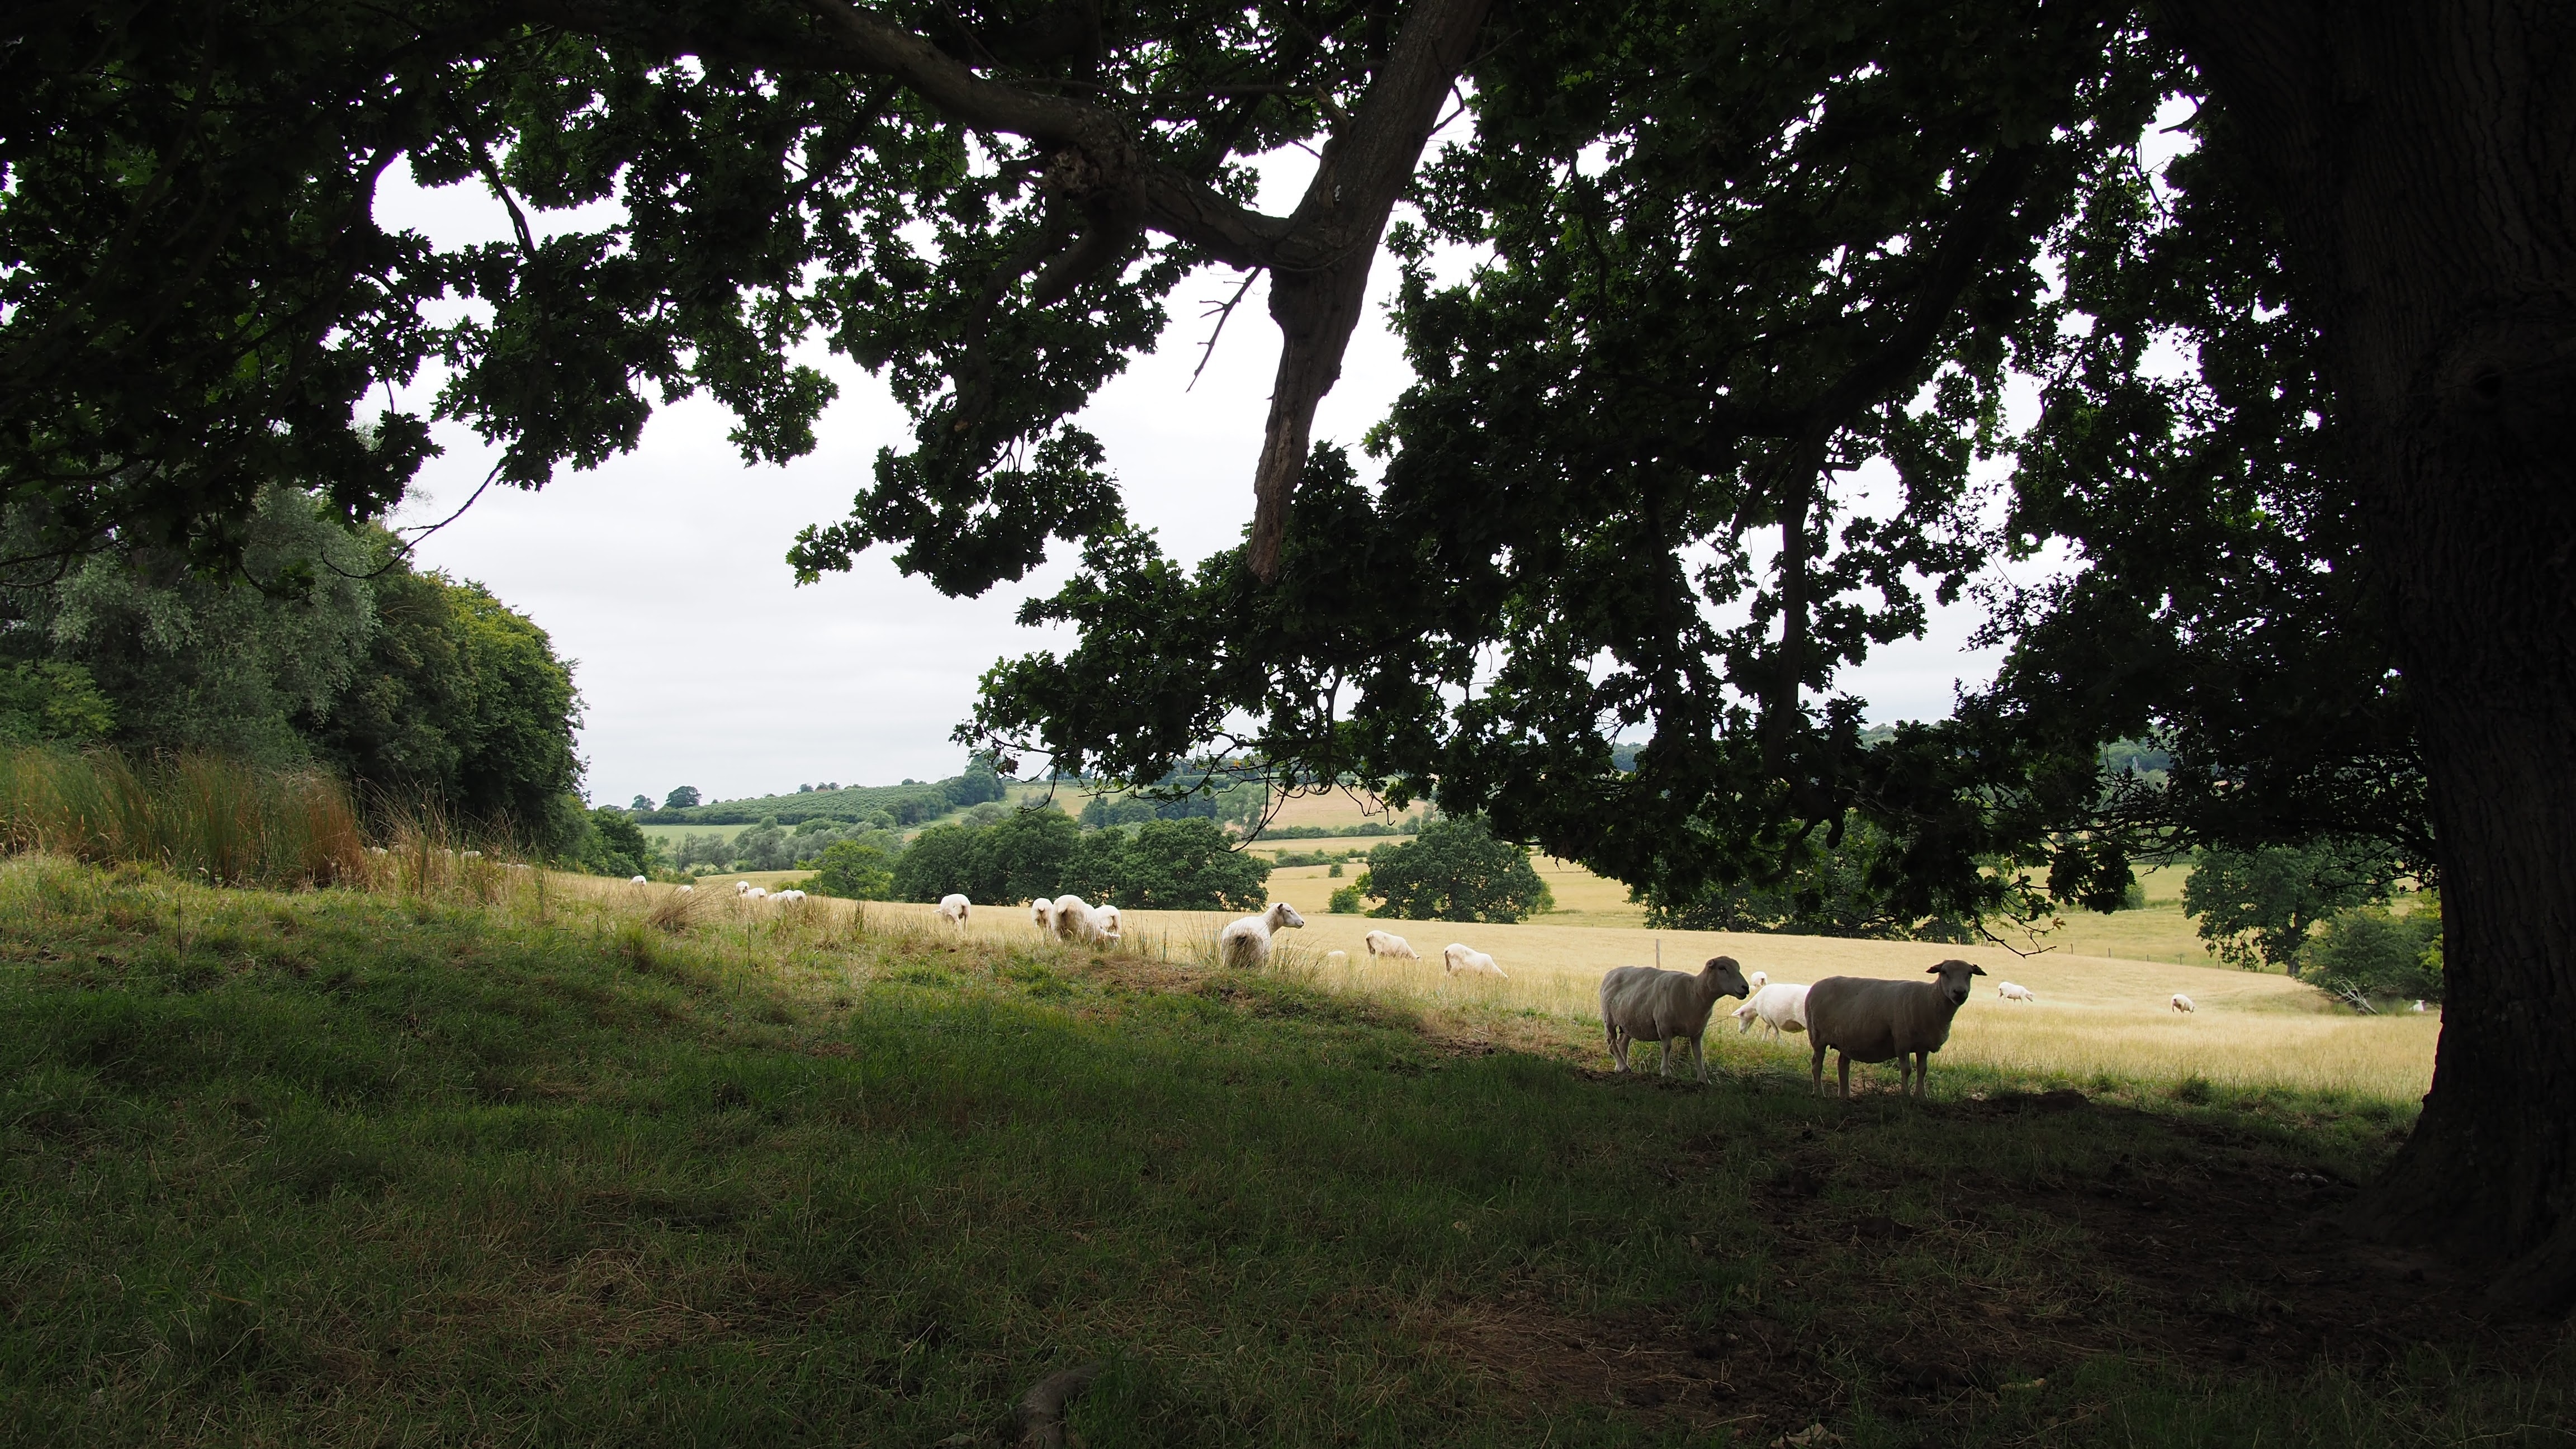
pasture, tree, grazing, natural environment, bovine, natural landscape, grass, rural area, grassland, meadow, landscape, plant, land lot, savanna, farm, wildlife, livestock, herd, field